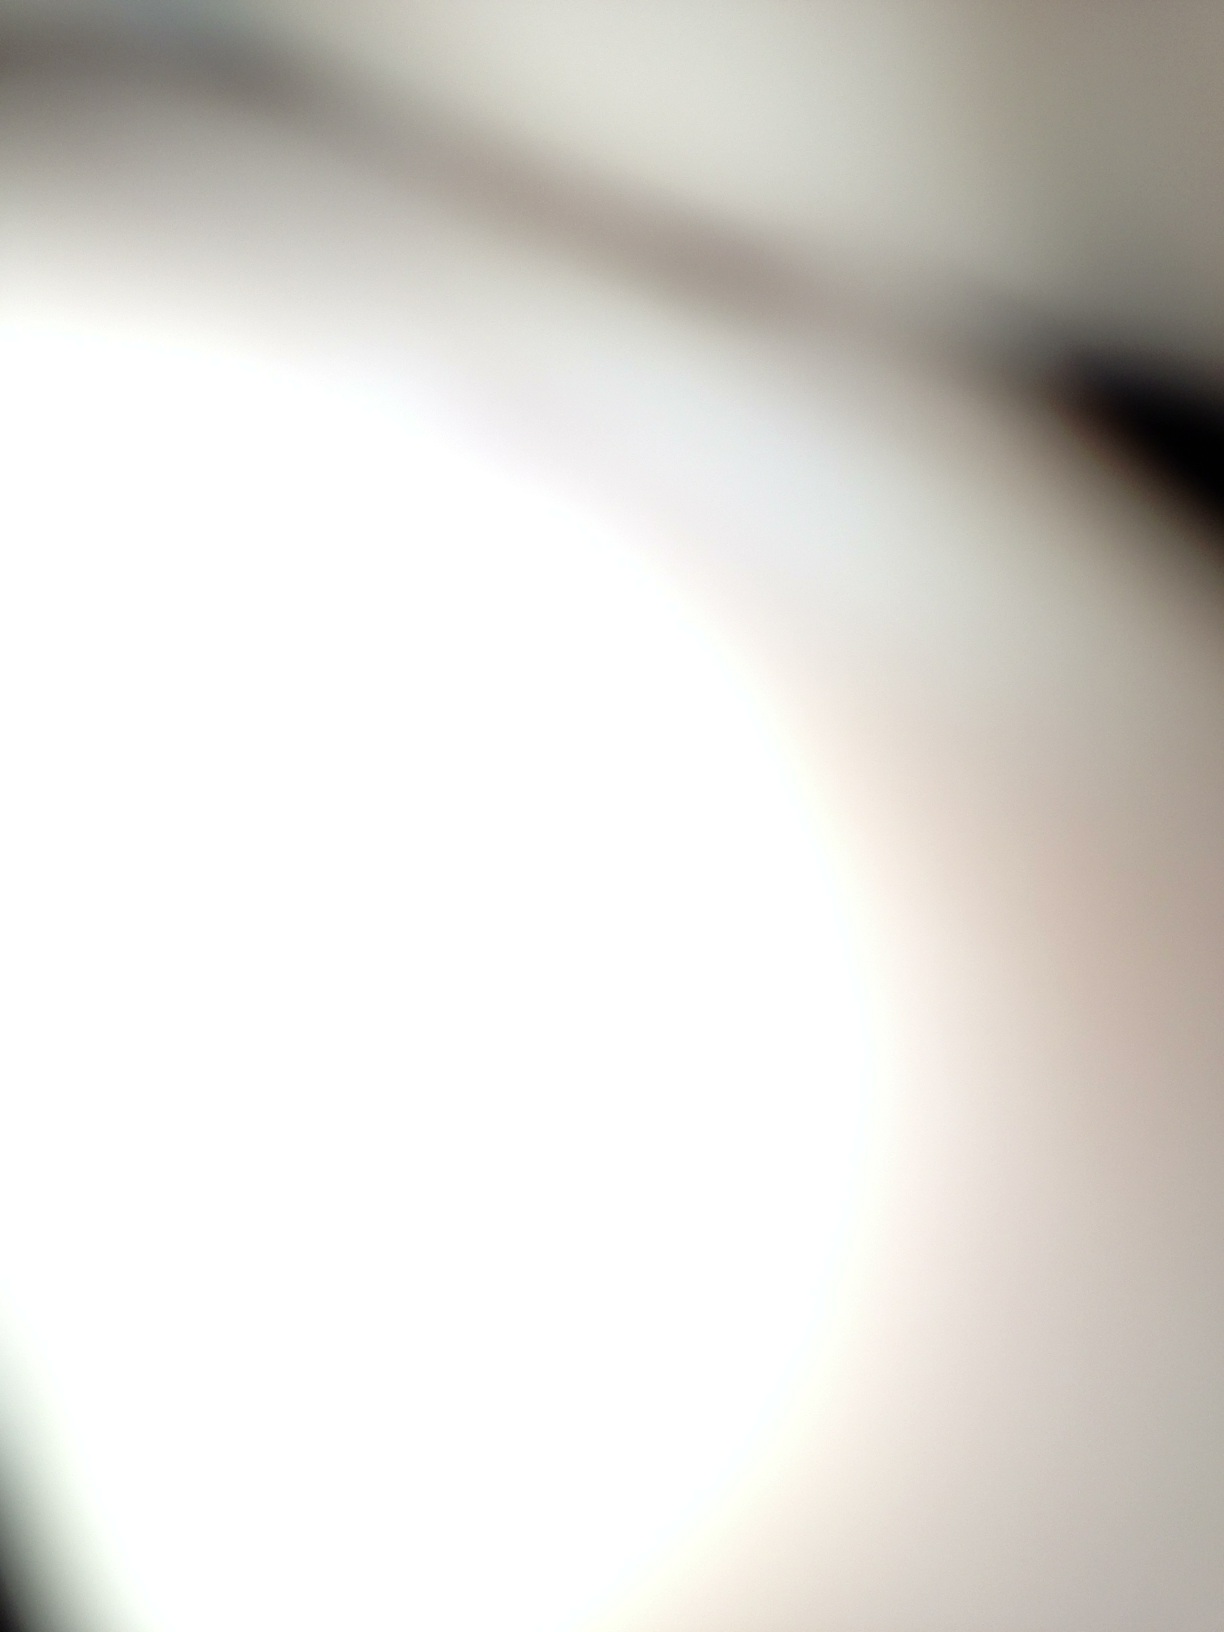Question: What is that picture?
Answer: unanswerable